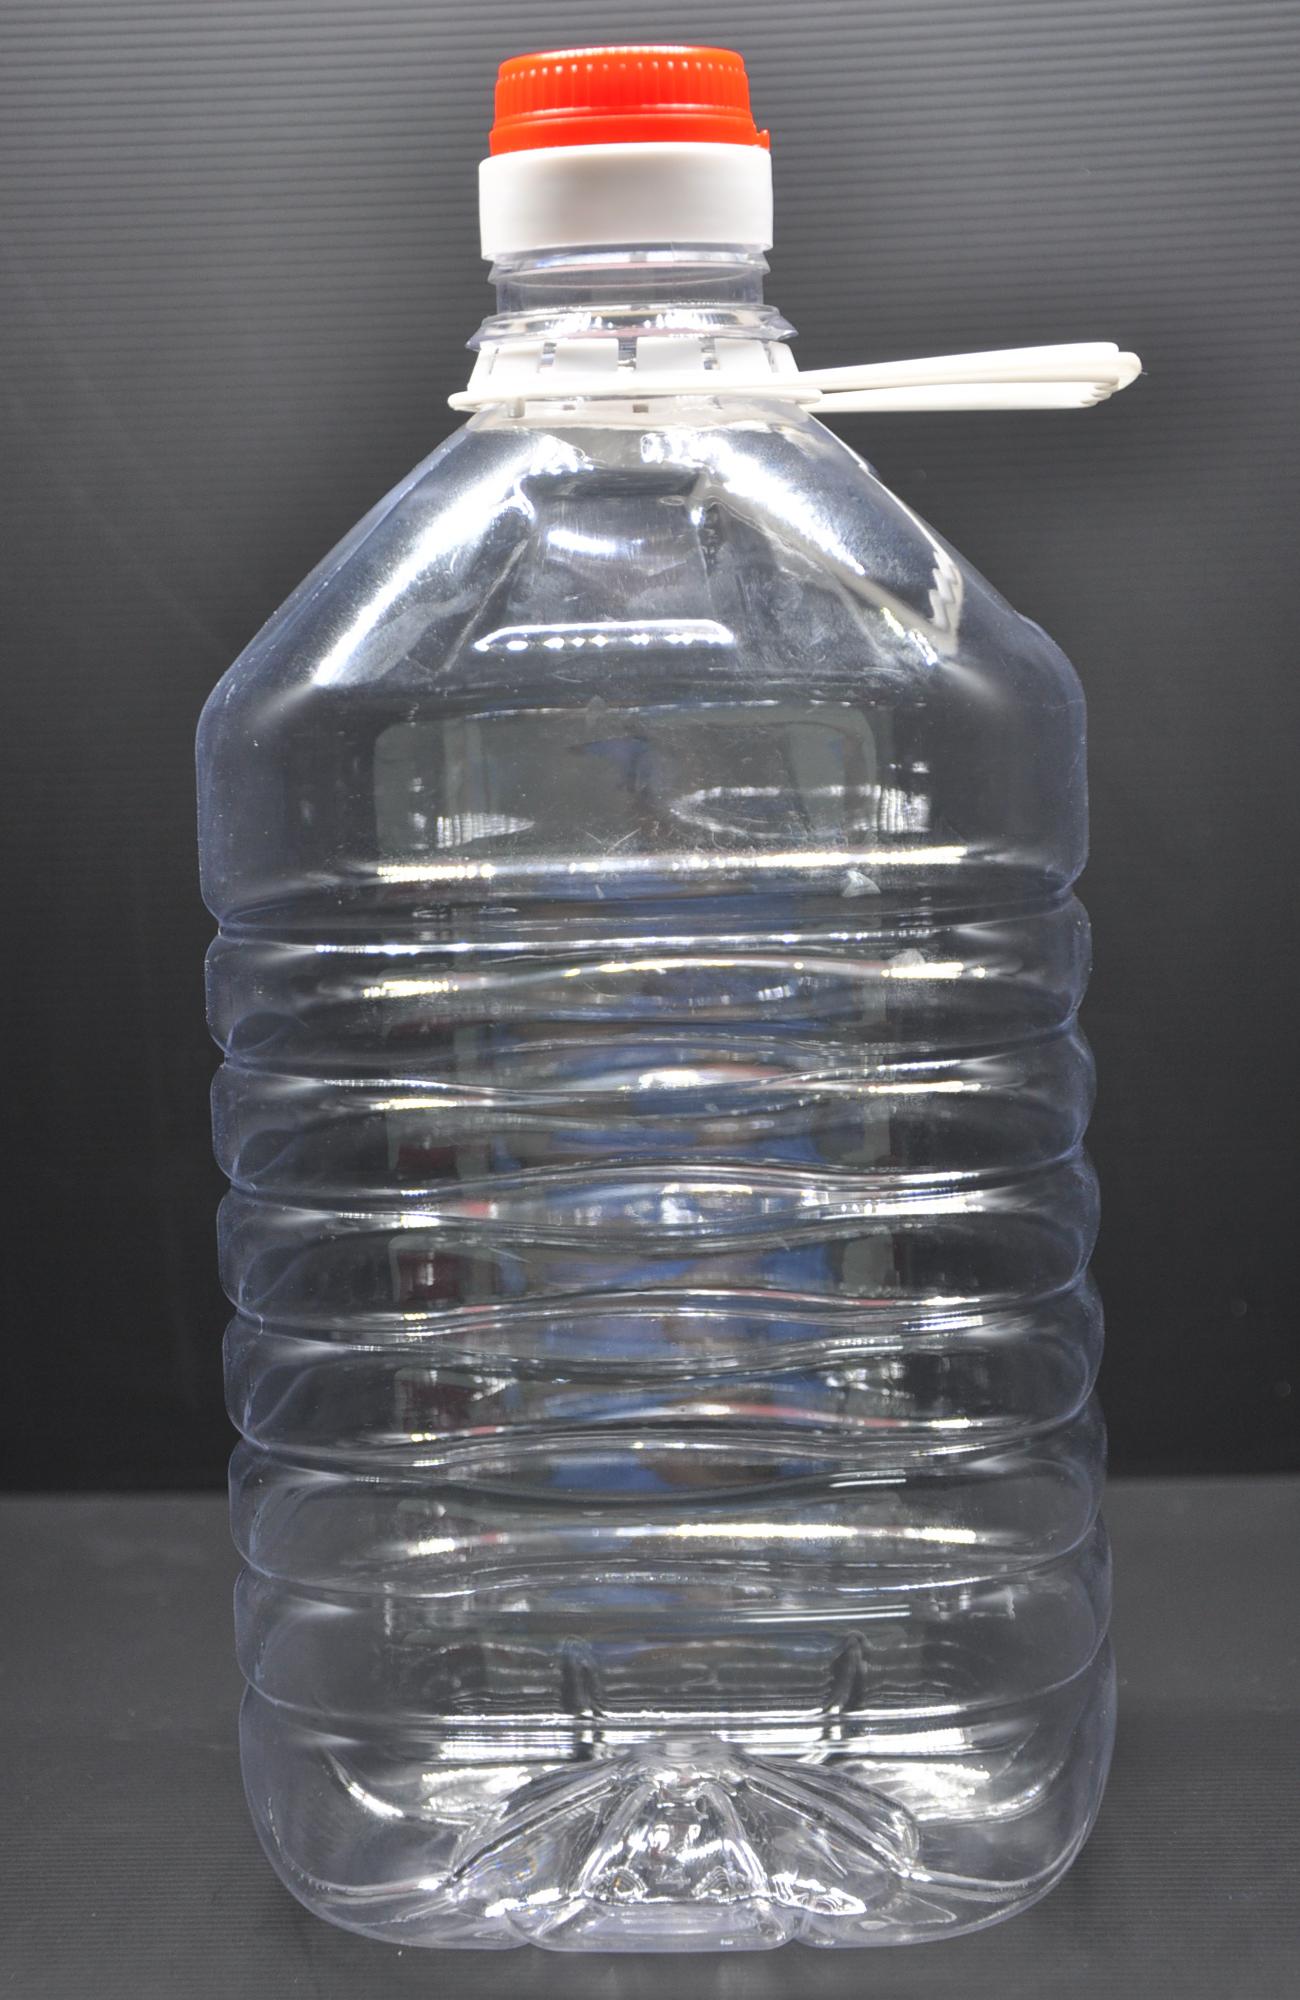
Waste category: plastic